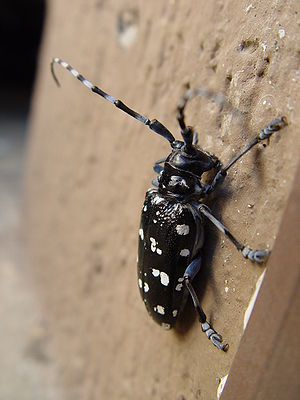
Asiatisk citrustræbuk / Galleri
Asiatisk citrustræbuk er en bille fra familien træbukke, der lever i Japan, Kina og Korea, hvor den er et skadedyr, der laver alvorlige skader på træer.